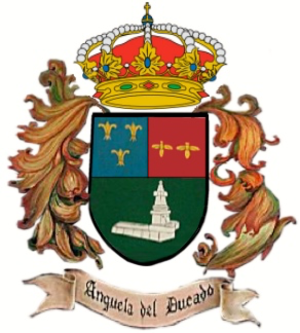
Anquela del Ducado est une commune d'Espagne de la province de Guadalajara dans la communauté autonome de Castille-La Manche.